A.F.C. Wolverhampton City

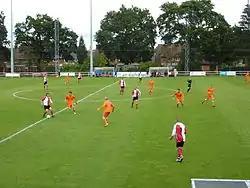
AFC Wulfrunians vs Wellington (August 2011)

Old Wulfrunians played at the Memorial Ground. However, the ground did not meet the grading required to play in the West Midlands (Regional) League, resulting in A.F.C. Wulfrunians playing at Wolverhampton Casuals' Brinsford Lane ground. After being denied promotion to the Midland Alliance at the end of the 2008–09 season, the club moved to the Castlecroft Stadium in the Castlecroft area at the start of the 2009–10 season, buying the lease from the Rugby Football Union. The stadium was originally built in the 1950s by Wolverhampton Wanderers as a training ground. In the 1990s it was bought by the RFU to be used as a schools and referees training centre / regional headquarters. AFC Wulfrunians are now leaseholders of the ground after buying the lease from the RFU. Old Wulfrunians play their West Midlands (Regional) League matches at the Memorial Ground after it was upgraded to meet the league's requirements.